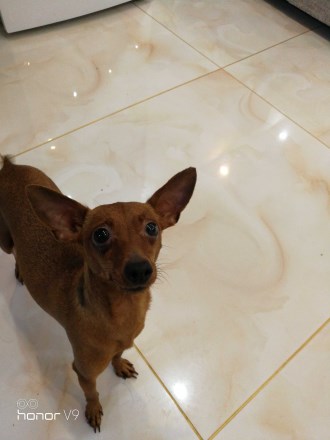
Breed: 561-n000127-miniature_pinscher